Disused railway stations on the Bodmin to Wadebridge line

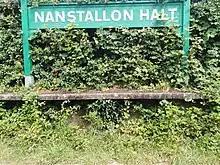
Nanstallon Halt on the Camel trail in August 2021

Opened here as part of the original line was a single siding, or wharf, which at one time included a goods shed. Latterly the siding was gated and the controlling ground frame was in a wooden shelter which was erected in April 1943. The wharf was taken out of use on 2 May 1960 and removed in 1961. The date of the level crossing and associated signal box is a matter of conjecture, but the signal box and crossing gates probably date from 1888 when the junction at Boscarne was created. The rough track which crossed the railway at this location was improved by the LSWR for the opening of the halt on 2 July 1906. The halt itself as at Grogley, was of timber without any form of shelter. A GWR "pagoda" shelter was provided later which lasted into the 1960s. The siding was closed 2 May 1960 and the associated ground frame removed in April 1961. Like Grogley, the early rail motor service made 14 trips each day, with the service reducing to 8 each way in 1938 and 7 each way immediately before closure. The station closed to passengers on 30 January 1967. Today the station survives in a rather poor state, most of the platform has been taken over by bushes, with one of the old station buildings used as a garden shed. Remnants of the former level crossing can still be seen.